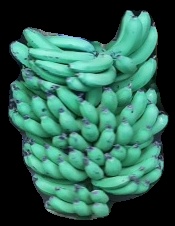
Variety: pachbale
Grade: grade1